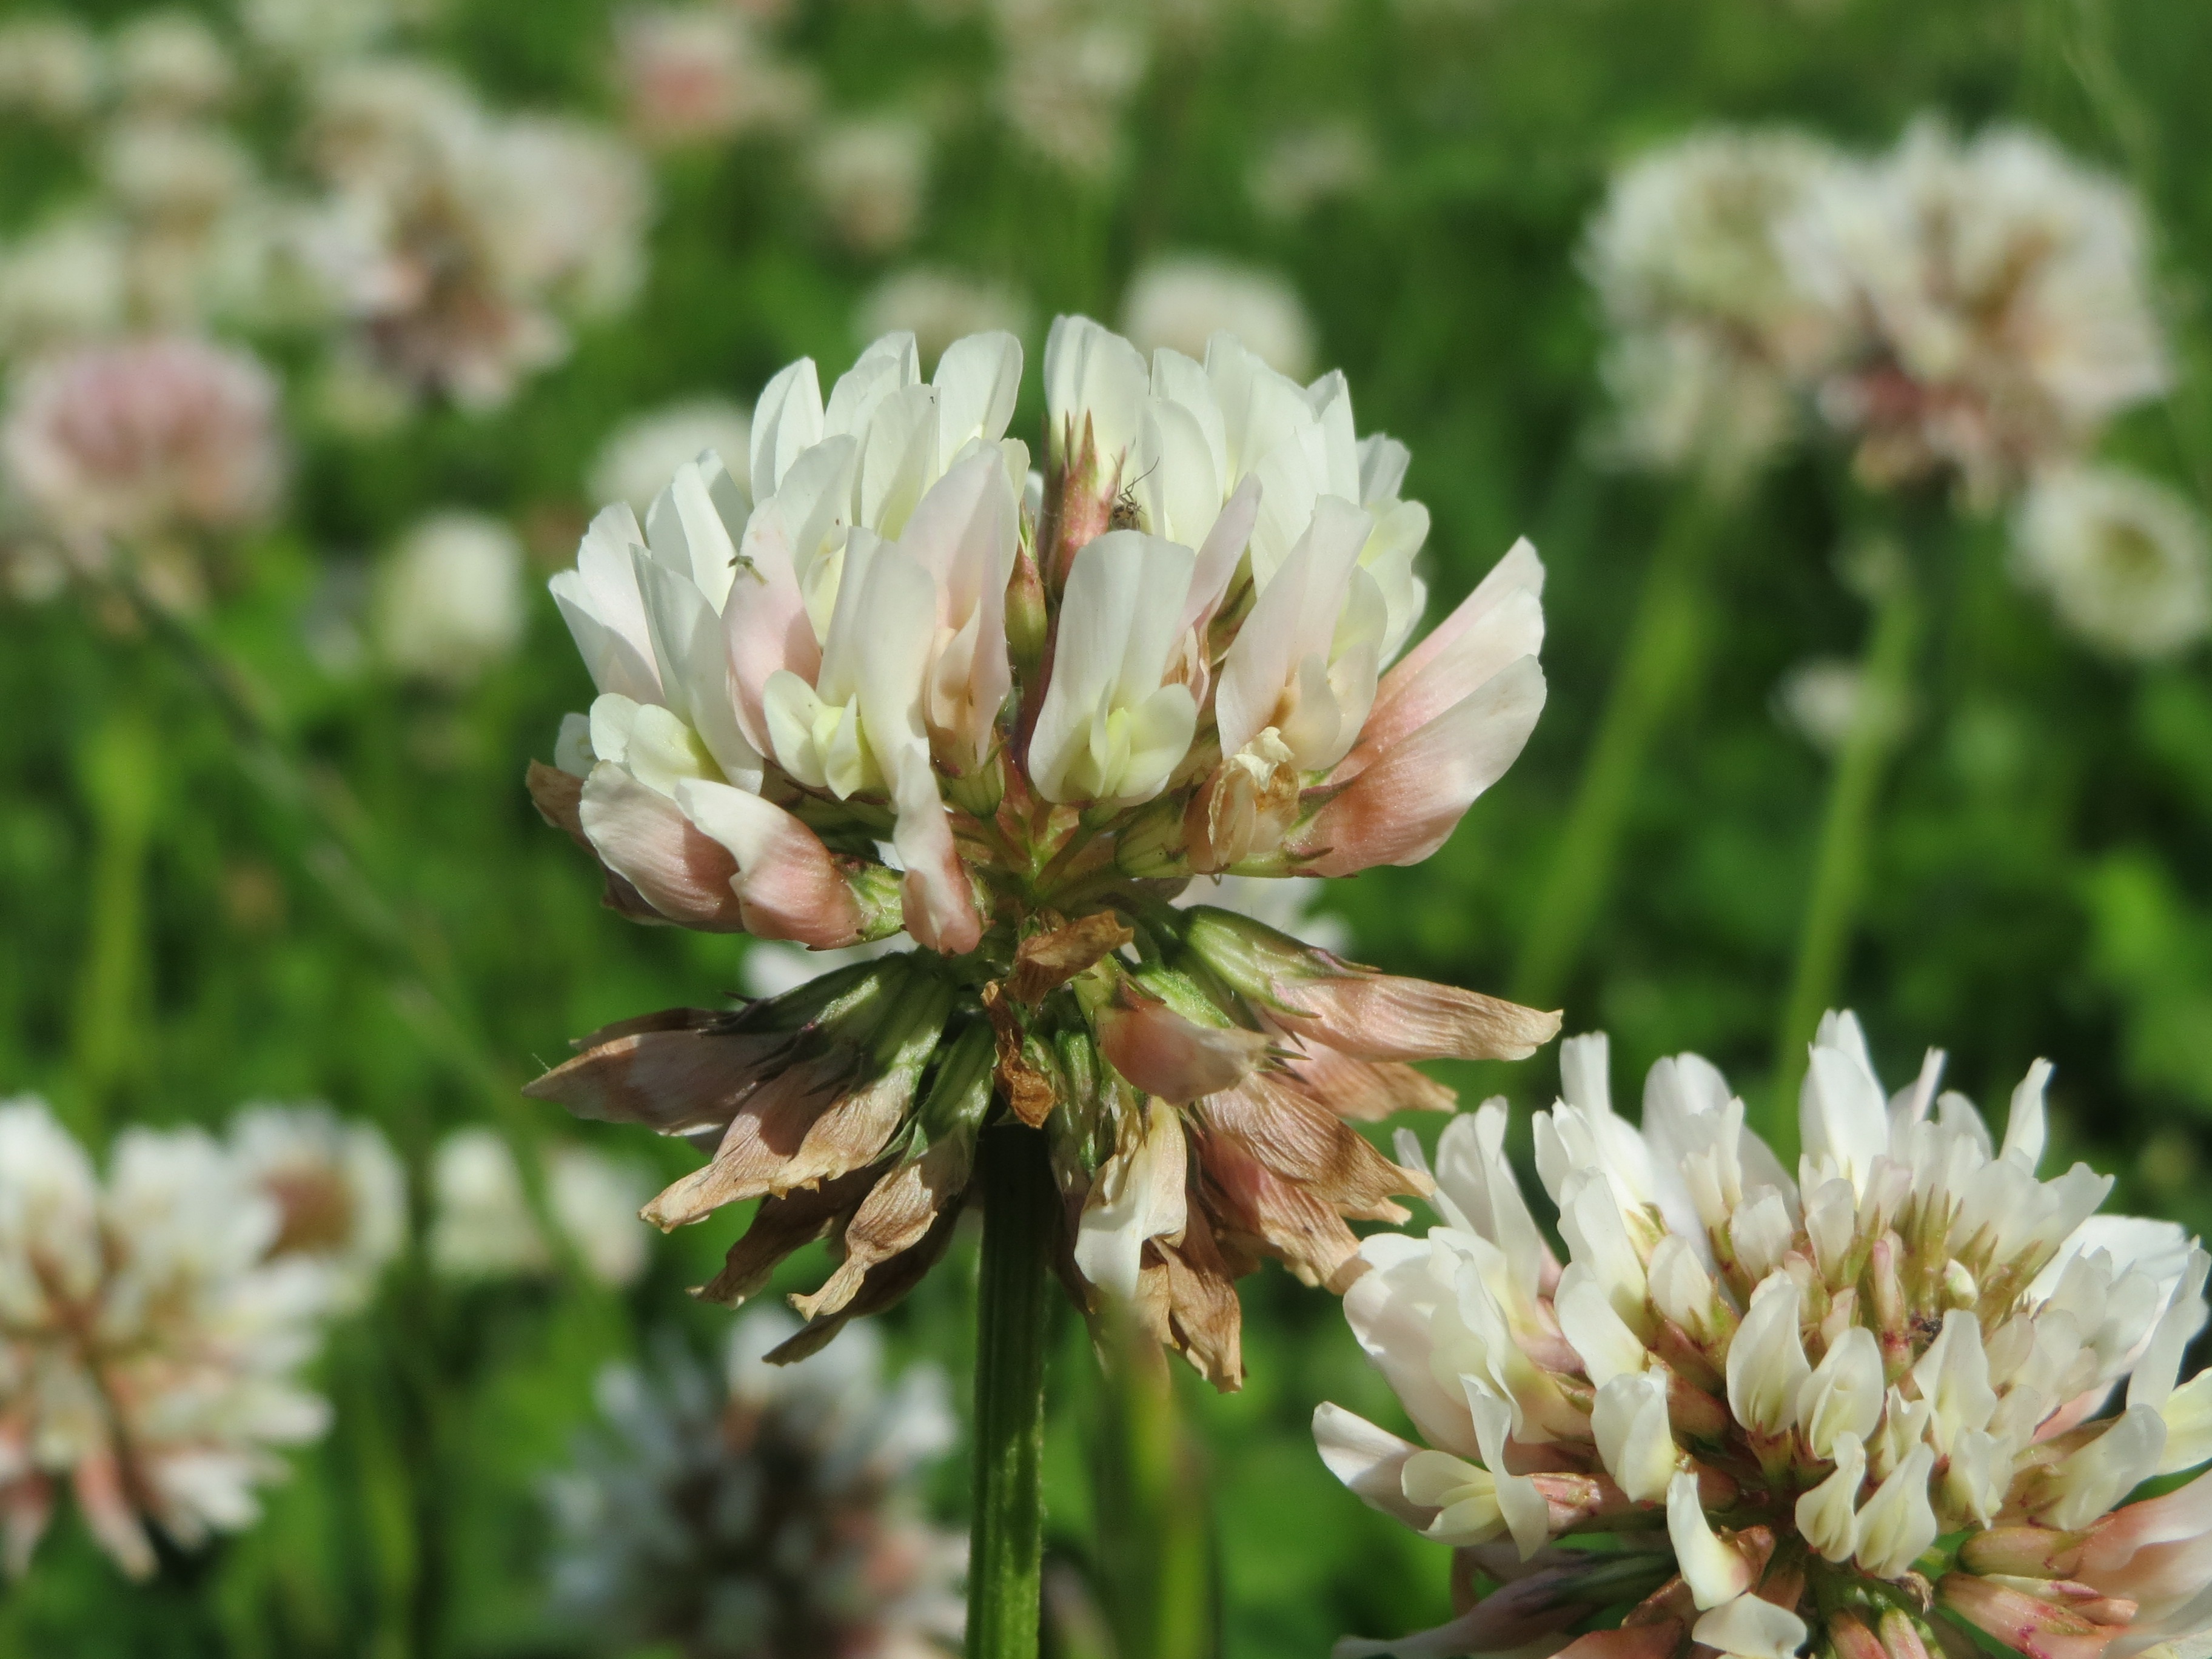
blossom, plant, meadow, flower, herb, produce, macro, botany, flora, clover, wildflower, shrub, species, macro photography, flowering plant, daisy family, white clover, trifolium repens, dutch clover, land plant, castilleja, branched asphodel